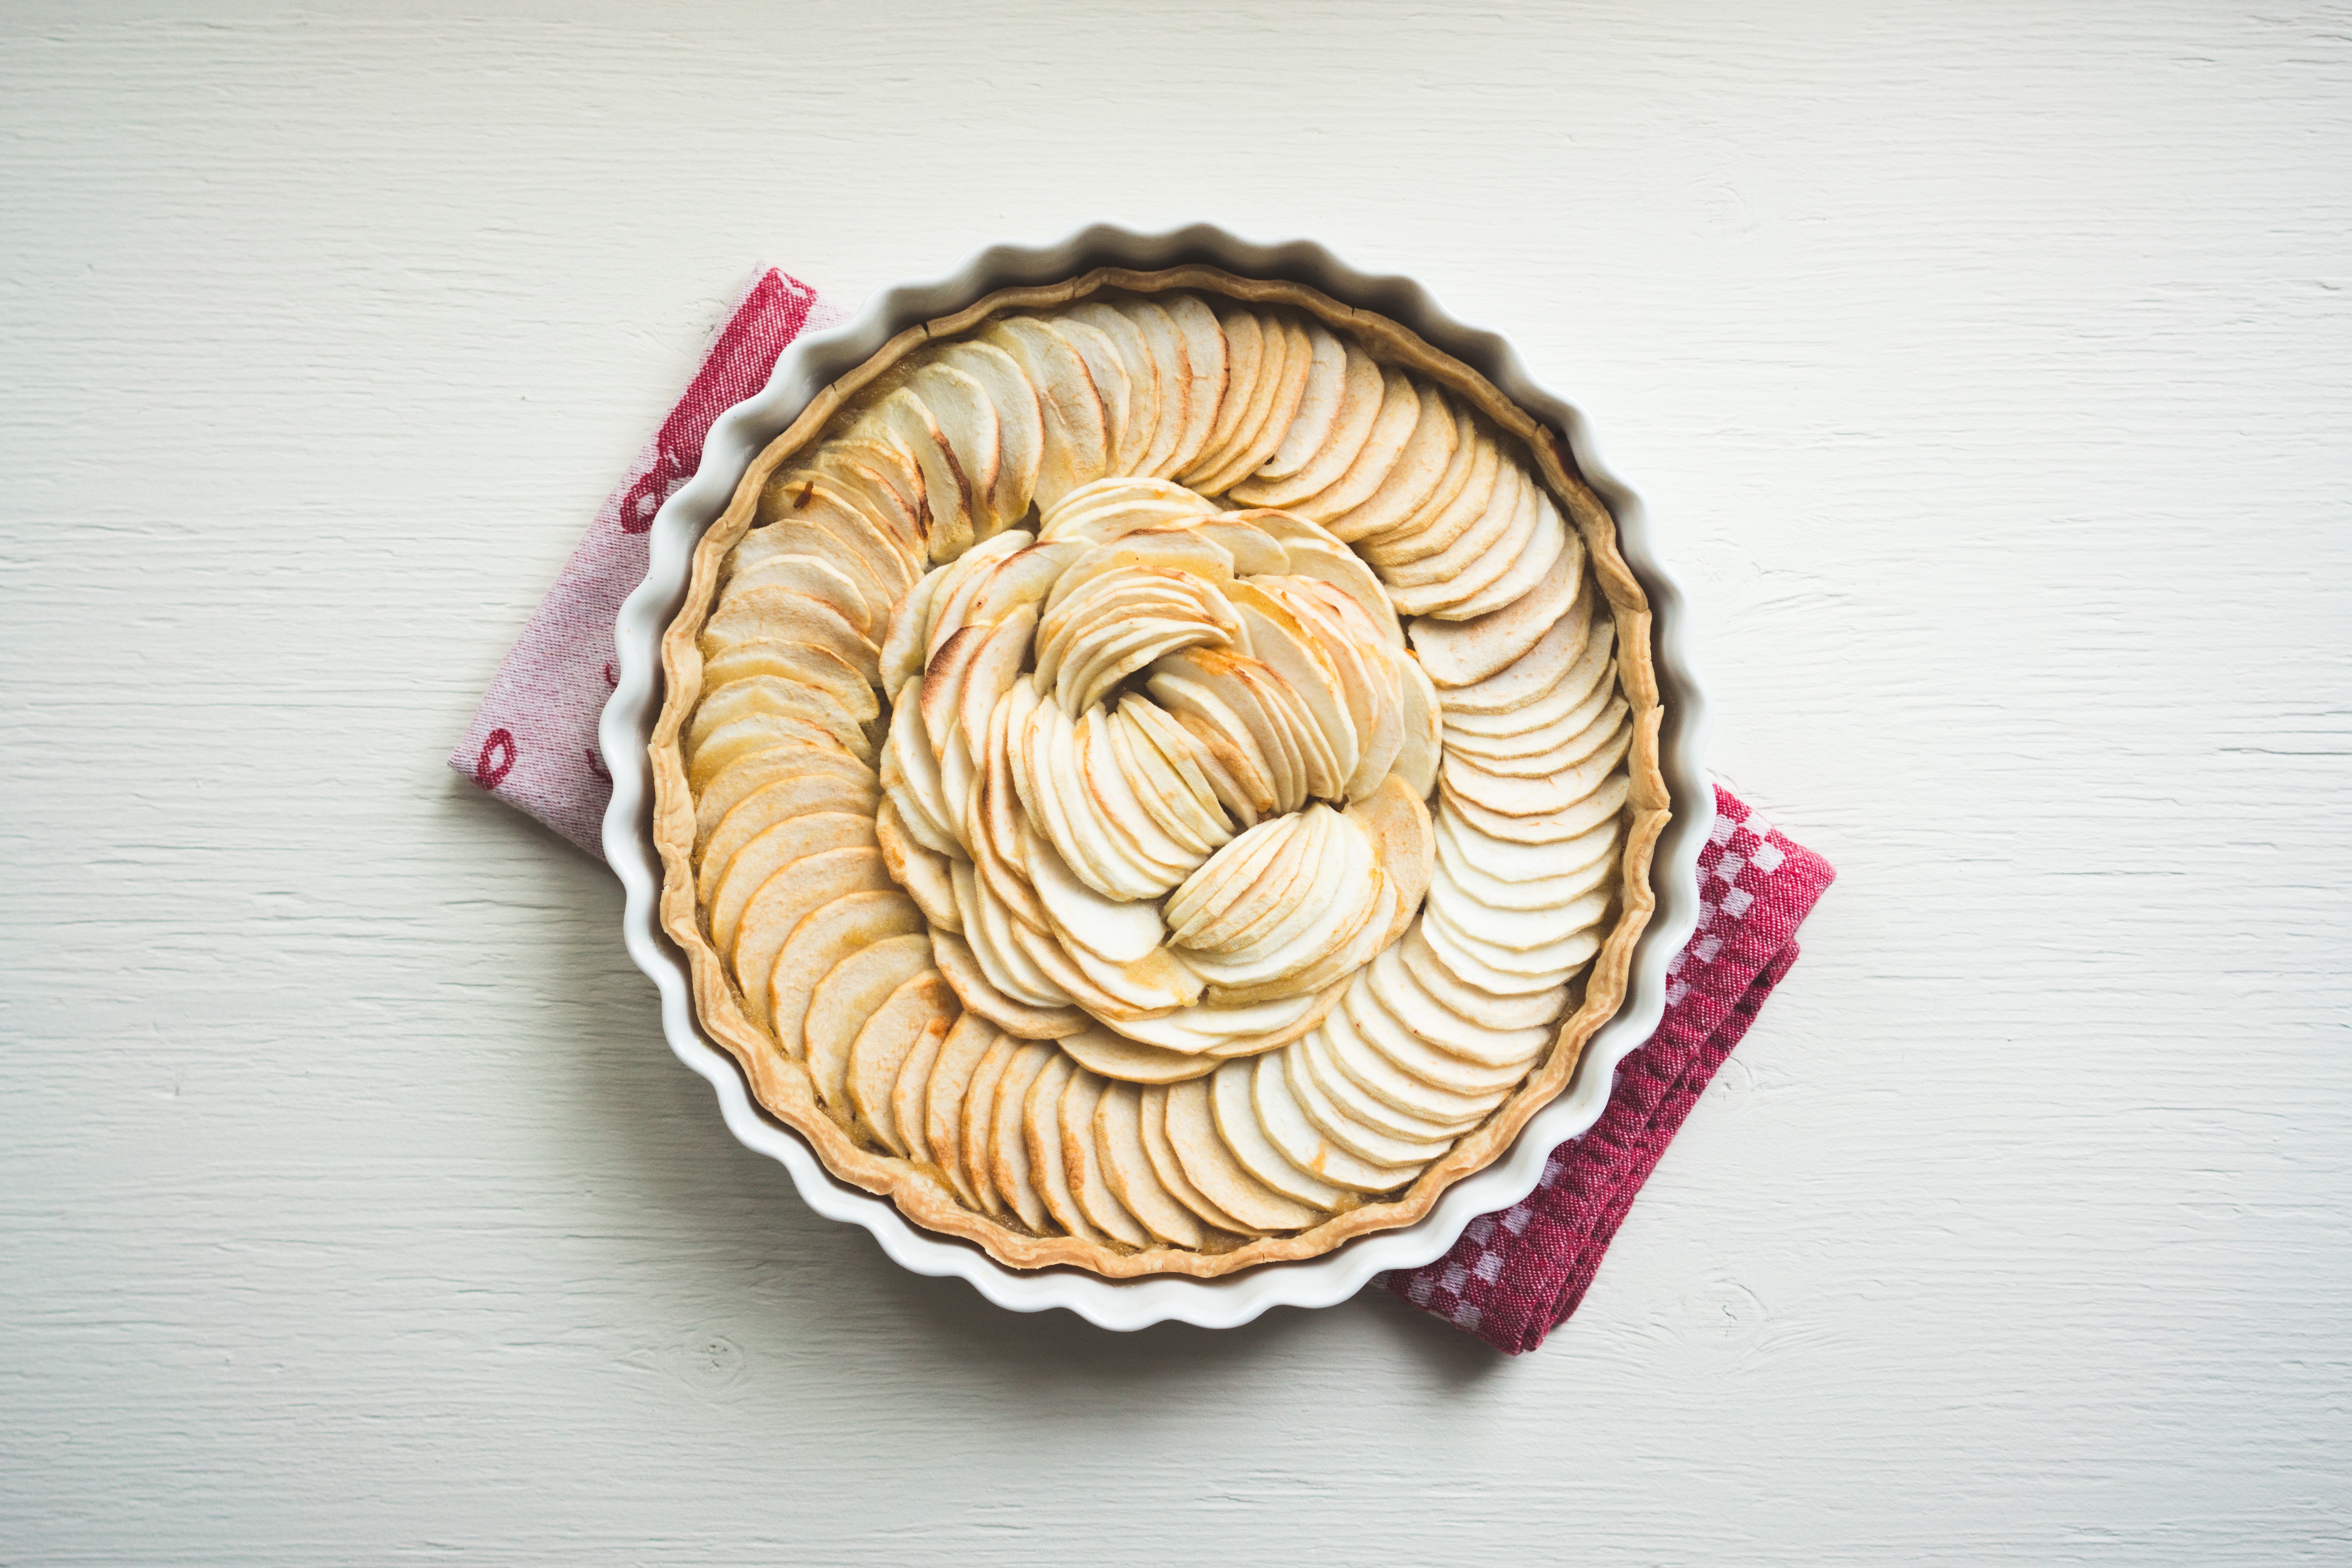
spiral, flower, food, produce, baking, pastry, jewellery, tart, organ, apple pie, fashion accessory